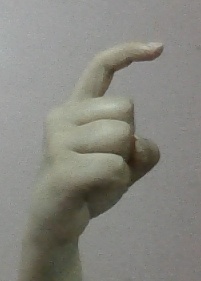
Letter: ra